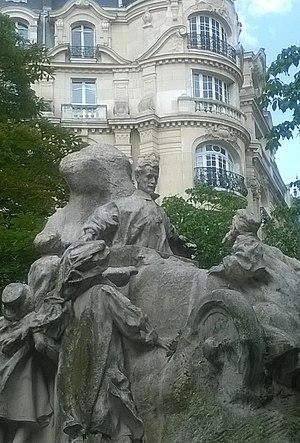
Place Saint Ferdinand Statue de Léon Serpollet par Jean Boucher (1870- 1939)
La place Saint-Ferdinand est une place située dans le quartier des Ternes du 17ᵉ arrondissement de Paris.